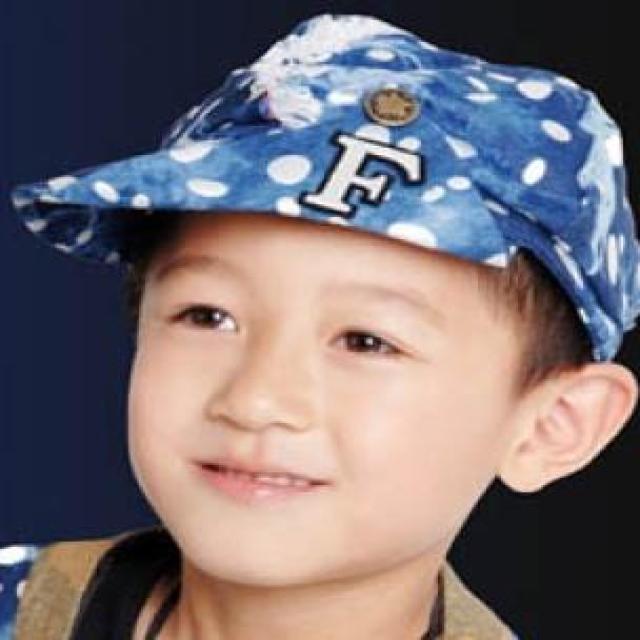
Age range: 0-12